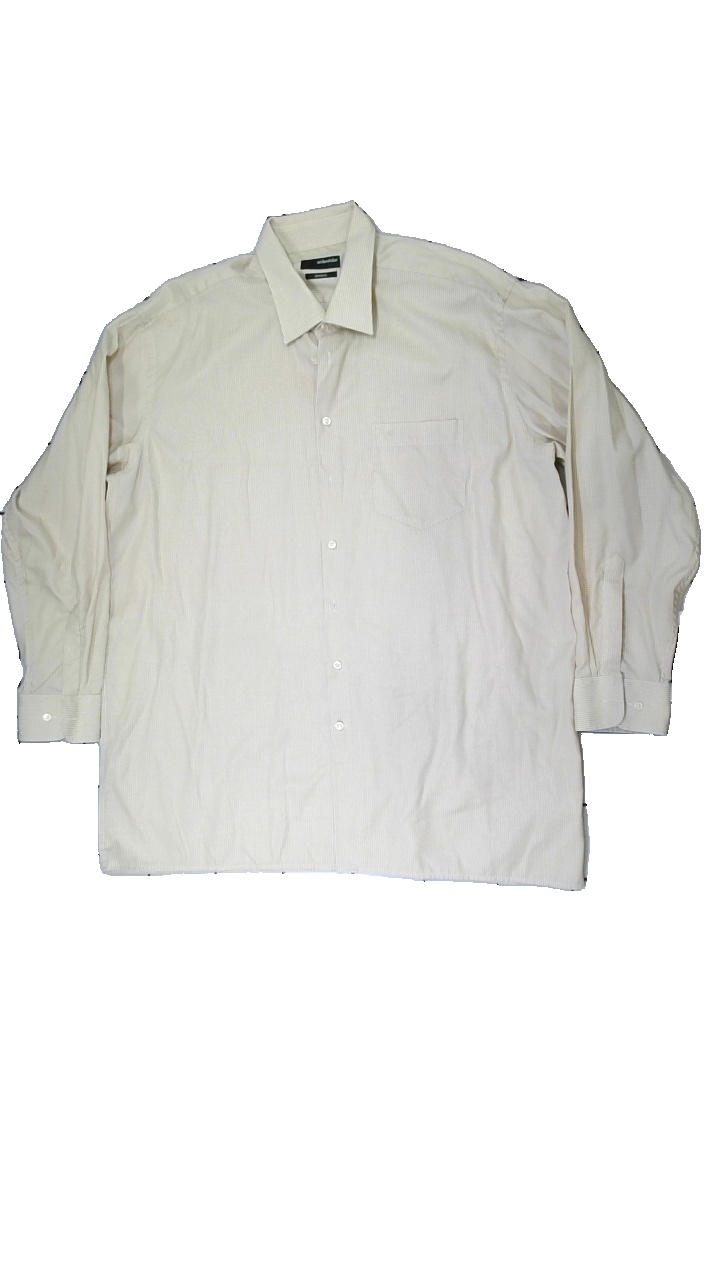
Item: Shirt (Men)
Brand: Seidensticker
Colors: Yellow, White
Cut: Regular
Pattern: Checkered print
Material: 100% cotton
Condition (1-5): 5
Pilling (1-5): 5
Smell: Minor
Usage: Reuse
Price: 100-150